20th Century Battlefields

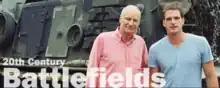

20th Century Battlefields is a BBC documentary television series hosted by television and radio personality Peter Snow, and his son Dan Snow.